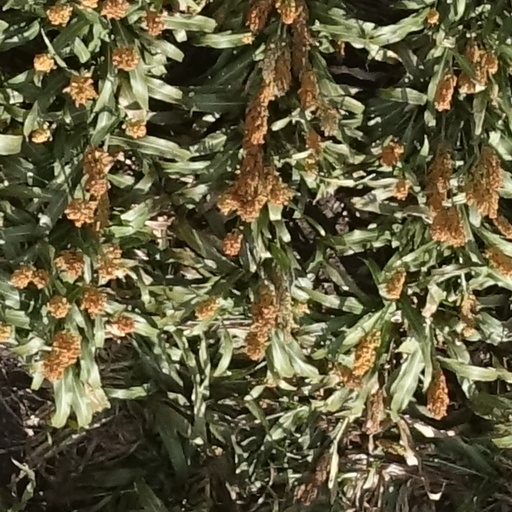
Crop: sorghum